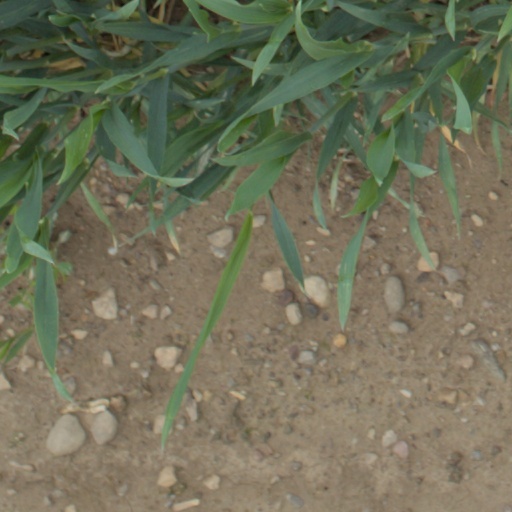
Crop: wheat